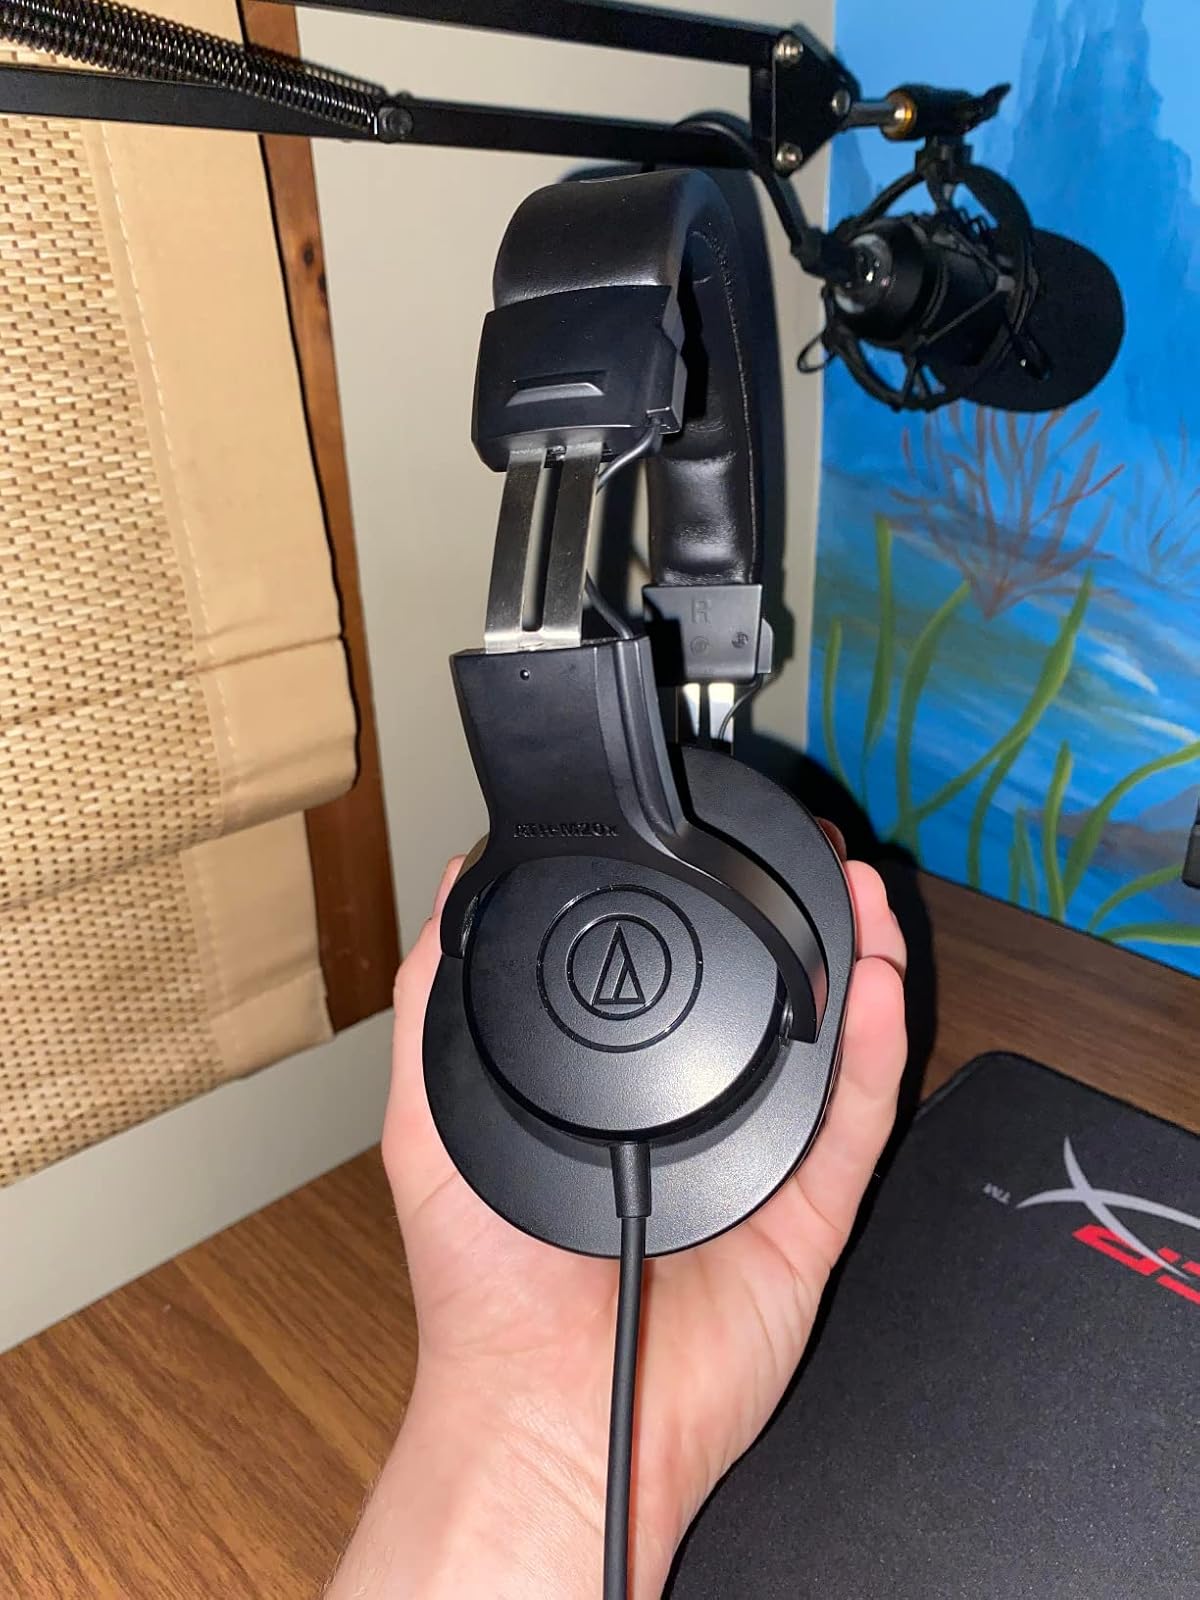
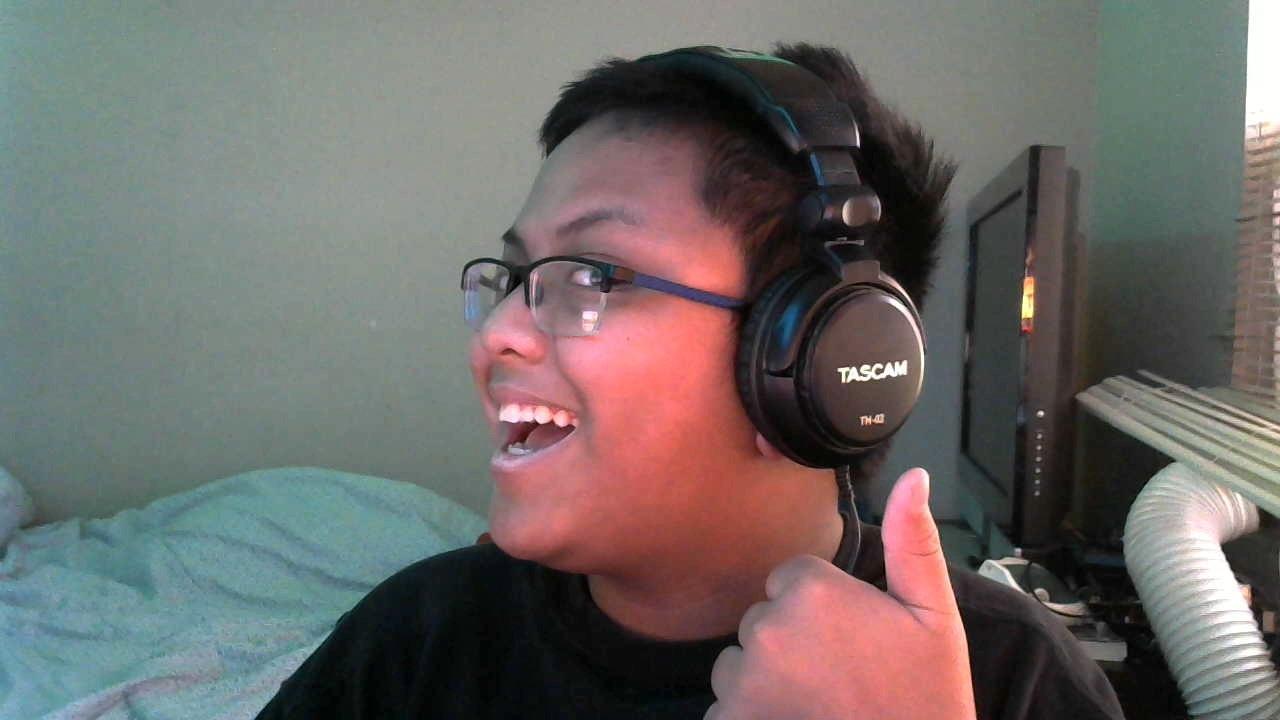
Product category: headphones
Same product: no